Hawker Sea Hawk

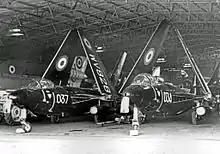
Two Sea Hawk FGA.6 of the Fleet Requirements Unit at Bournemouth (Hurn) Airport in 1967

The Sea Hawk saw extensive service during the Suez Crisis, when joint Anglo-French forces invaded Egypt on 31 October 1956 in Operation Musketeer. Six Sea Hawk squadrons took part, two aboard the fleet carrier HMS "Eagle" and two each aboard the light fleet carriers and . The Sea Hawks were primarily used for ground attack. Due to aircraft such as the Hunter lacking the range or clearance to deliver munitions, the British ground attack capability during the conflict comprised the navy Sea Hawks and the Westland Wyverns of 830 Squadron, typically being escorted by de Havilland Sea Venom fighters.